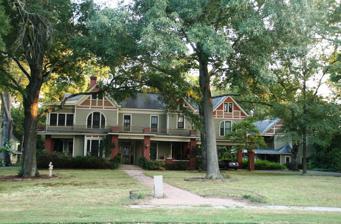
Building: Harton House
Country: United States of America
Year built: 1890
Historic house in Arkansas, United States United States historic place Harton House U.S. National Register of Historic Places U.S. Historic district Contributing property Location in Arkansas Show map of Arkansas Location in United States Show map of the United States Location 1821 Robinson Ave., Conway, Arkansas Coordinates 35°5′16″N 92°26′56″W / 35.08778°N 92.44889°W / 35.08778; -92.44889 Area 4 acres (1.6 ha) Built 1890 ( 1890 ) Built by George Rice Architect Flosrrie Harton Architectural style Queen Anne , Colonial Revival Part of Robinson Historic District ( ID00001645 ) NRHP reference No. 79000438 Significant dates Added to NRHP May 25, 1979 Designated CP January 29, 2001 The Harton House is a historic house at 1821 Robinson Avenue in Conway, Arkansas . It is a large, irregularly massed 2 + 1 ⁄ 2 -story wood-frame house with a hip roof and clapboard siding. The roof is studded with cross gables exhibiting a half-timbered appearance, and a single-story porch wraps around the front and side, supported by brick piers.  Built in 1890, the house is a distinctive combination of Queen Anne and Colonial Revival styling. It was built for D. O. Harton, a prominent local businessman. The house was listed on the National Register of Historic Places in 1979. See also National Register of Historic Places listings in Faulkner County, Arkansas References